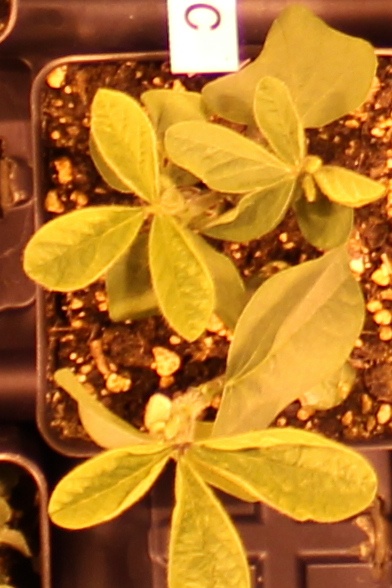
Label: Soybean